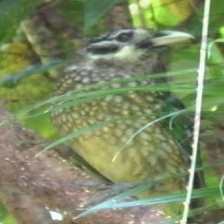
Species: SPOTTED CATBIRD
Scientific name: AILUROEDUS MACULOSUS